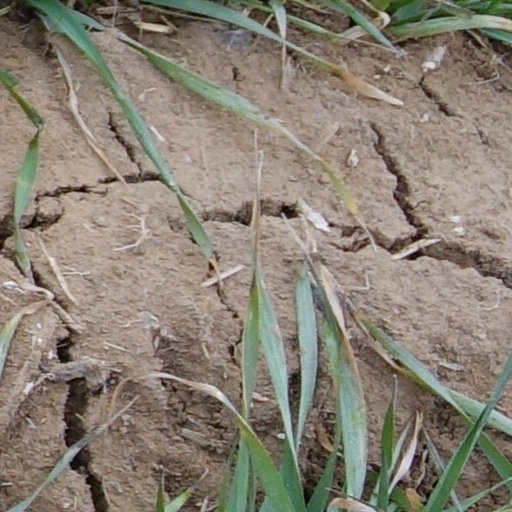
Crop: wheat